Skarżyński

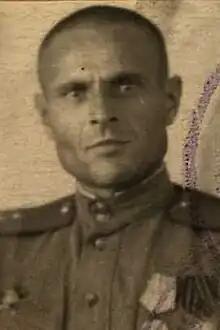
Soviet soldier Captain Ivan Aleksandrovich Skarzhinskiy who was wounded at the Battle of Moscow during World War Two.

In 1820, the Vilnius herald recognized several of the Skarżyńskis "as native and ancient Polish nobility", bringing their names to the first part of the gubernial books of nobility. In 1844, the Vilnius herald recorded in the Trakai district Ignacy other members of the Skarżyński family.